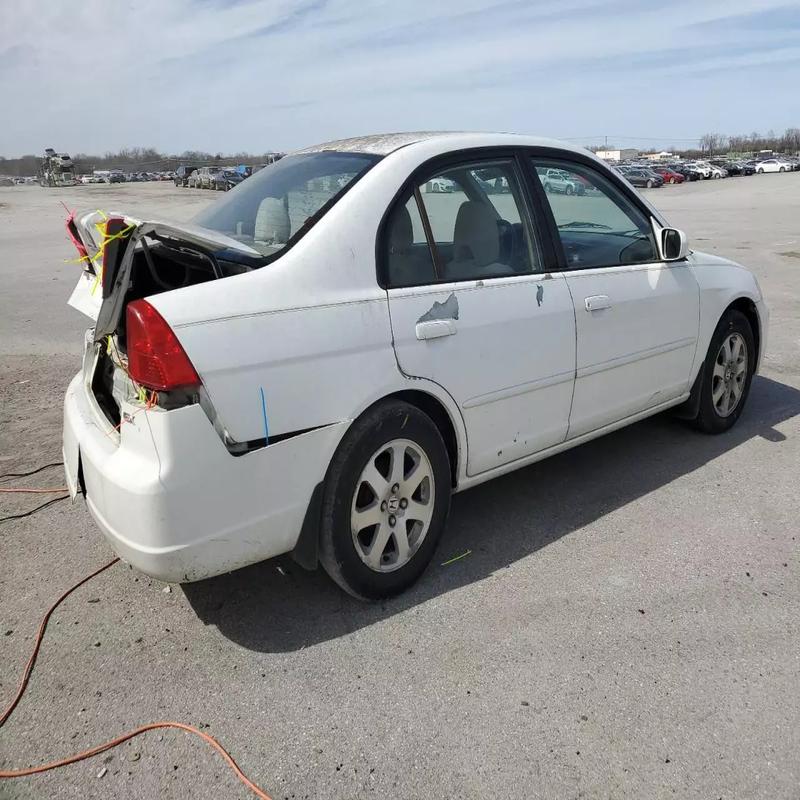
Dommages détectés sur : porte arrière droite, malle, pare-choc arrière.
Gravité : majeur